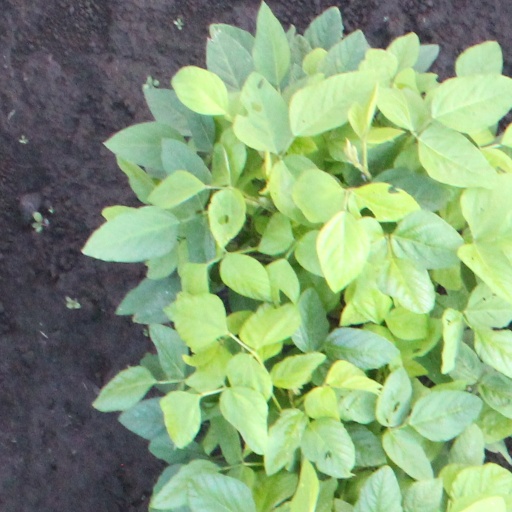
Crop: soybean